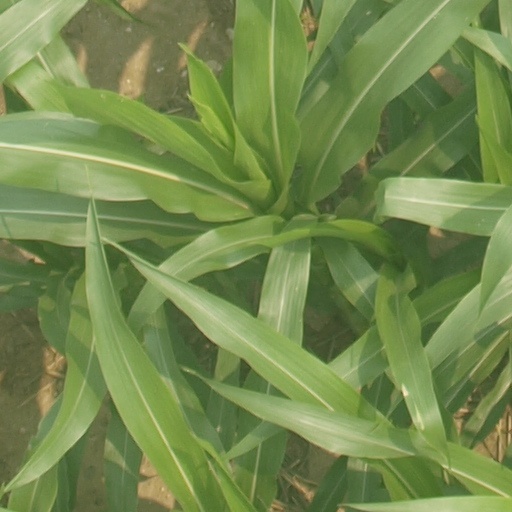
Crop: maize; corn